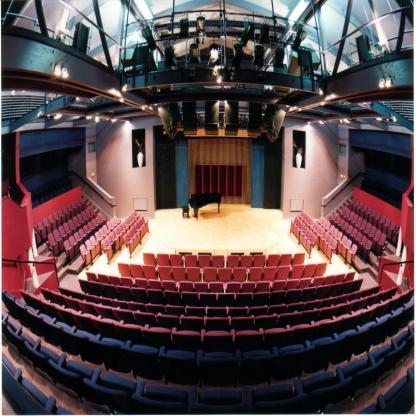
Scene: Indoor